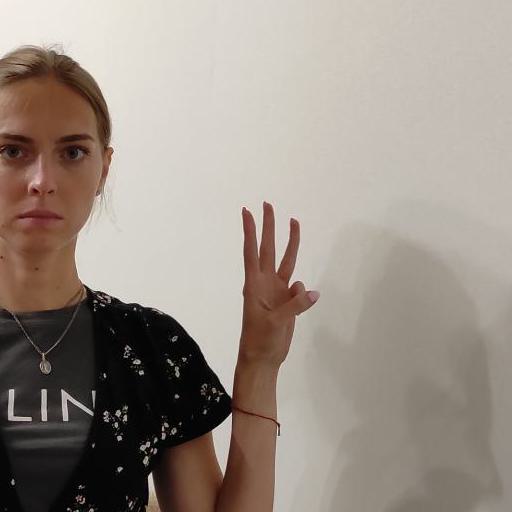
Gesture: three